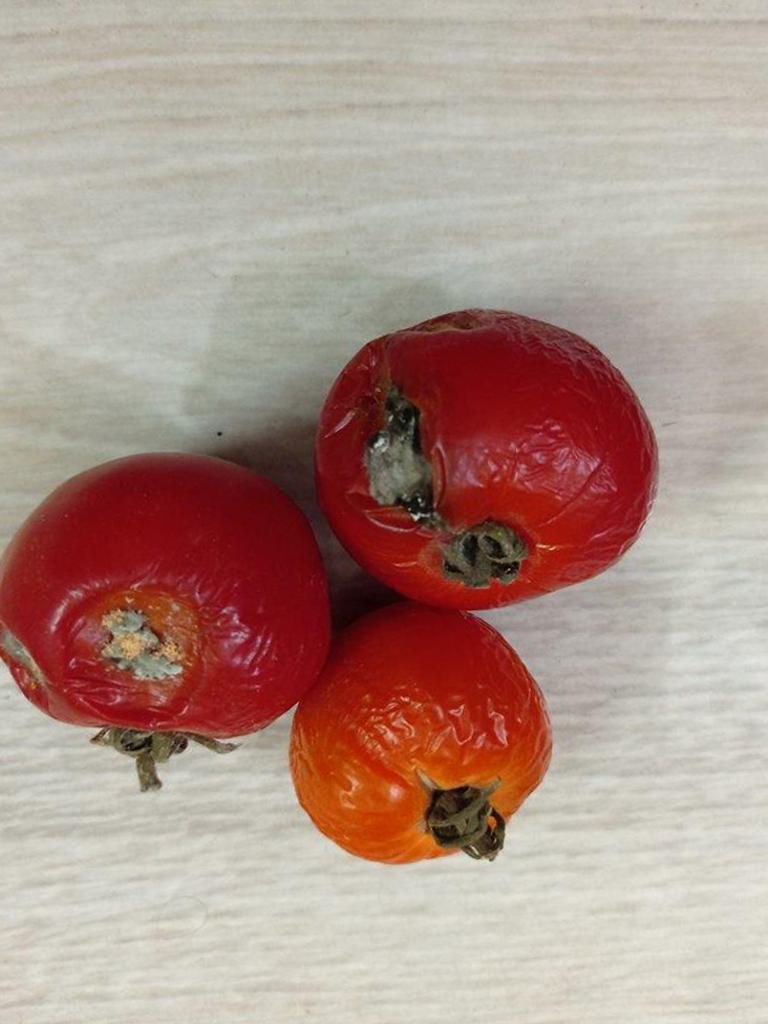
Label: Rotten